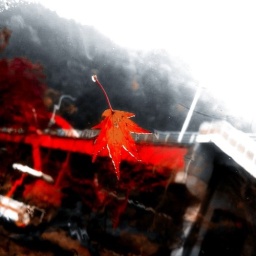
From the car window in the world